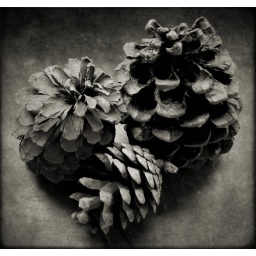
I collected a big bowl of pine cones from the trees down by the river.